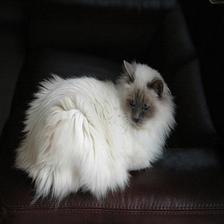
Species: cat
Breed: Birman